Siege of Budapest

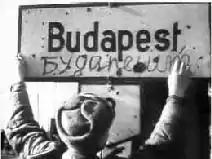
A Soviet soldier writing "Budapest" in Russian on a signpost after the siege

The siege of Budapest or battle of Budapest was the 50-day-long encirclement by Soviet and Romanian forces of the Hungarian capital of Budapest, near the end of World War II. Part of the broader Budapest Offensive, the siege began when Budapest, defended by Hungarian and German troops, was encircled on 26 December 1944 by the Red Army and the Romanian Army. During the siege, about 38,000 civilians died through starvation, military action, and mass executions of Jews by the far-right Hungarian nationalist Arrow Cross Party. The city unconditionally surrendered on 13 February 1945. It was a strategic victory for the Allies in their push towards Berlin.